Little Stony Creek (North Fork Shenandoah River tributary)

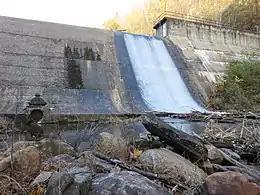
A photograph of concrete dam. The dam appears to have been poured in blocks, so the face is rectangular splotches with some blocks different colors than the others. Oozing water and algae highlight the cracks between the blocks. A thin river of white water cascades down the spillway into a pond at the foot of the dam. A valve at the foot of the dam looks like a pagoda. Rocks and debris are accumulated in the foreground. An autumnal hill rises above the reservoir in the background.

At River Mile 1.9, Little Stony Creek is dammed by the West End Reservoir Dam (Virginia Department of Conservation and Recreation inventory number 17104 / Army Corps of Engineers National Inventory of Dams ID number VA17104). The dam is 388 feet long and 44 feet high and impounds 18 million gallons of water that used to be the water source for the nearby town of Woodstock. The dam was built in 1957–1958. Use of the reservoir was discontinued in 1979 and the town now draws its water from the North Fork Shenandoah River.